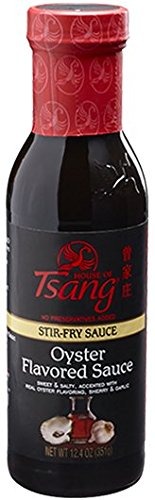
Item Name: House Of Tsang Sauce Strfry Oyster
Value: 1.0
Unit: Count

Price: 4.22